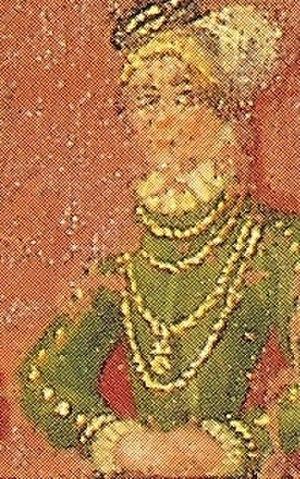
Élisabeth de Bavière est électrice consort de Saxe de 1464 à 1484.